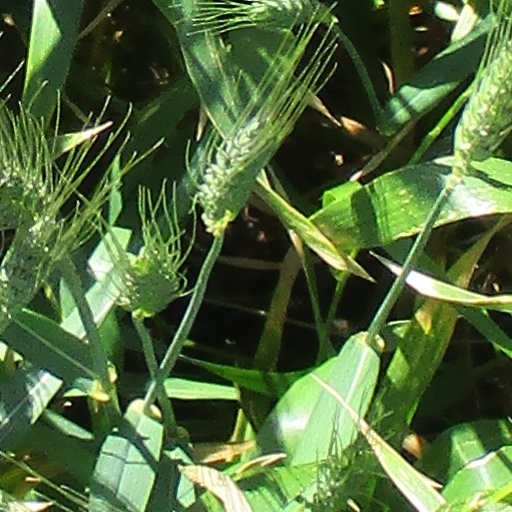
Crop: wheat